St John the Baptist Church, Buxton

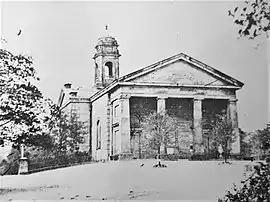
St John's Buxton original East Entrance

The church on St John's Road was designed in the Neo-Classical Regency style by John White. It was built between 1802 and 1811 through the patronage of William Cavendish, 5th Duke of Devonshire. It is constructed from Ashlar gritstone with a slate roof. In 1896 the architect Sir Authur Blomfield redesigned the nave and the original east portico was enclosed to form the chancel. The large pediment on the facade is supported by undecorated Tuscan-style columns and is inscribed prominently with MDCCCXI. The stained glass windows include several by the Victorian designer Charles Eamer Kempe.